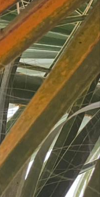
Label: Manganese Deficiency